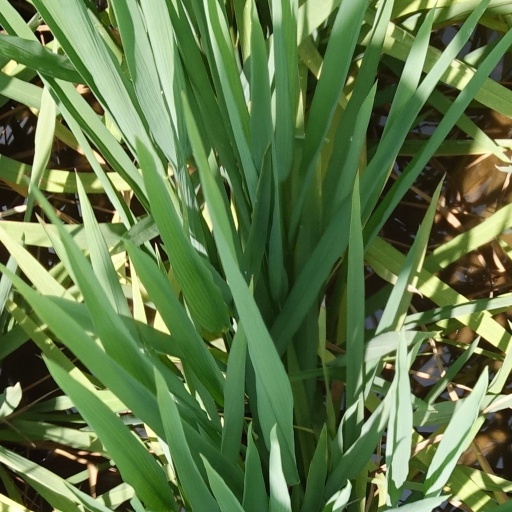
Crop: rice